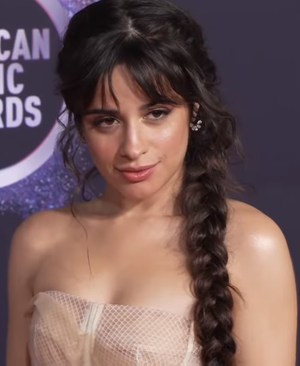
Camila Cabello
Karla Camila Cabello Estrabao er en cubansk-amerikansk sanger og sangskriver.